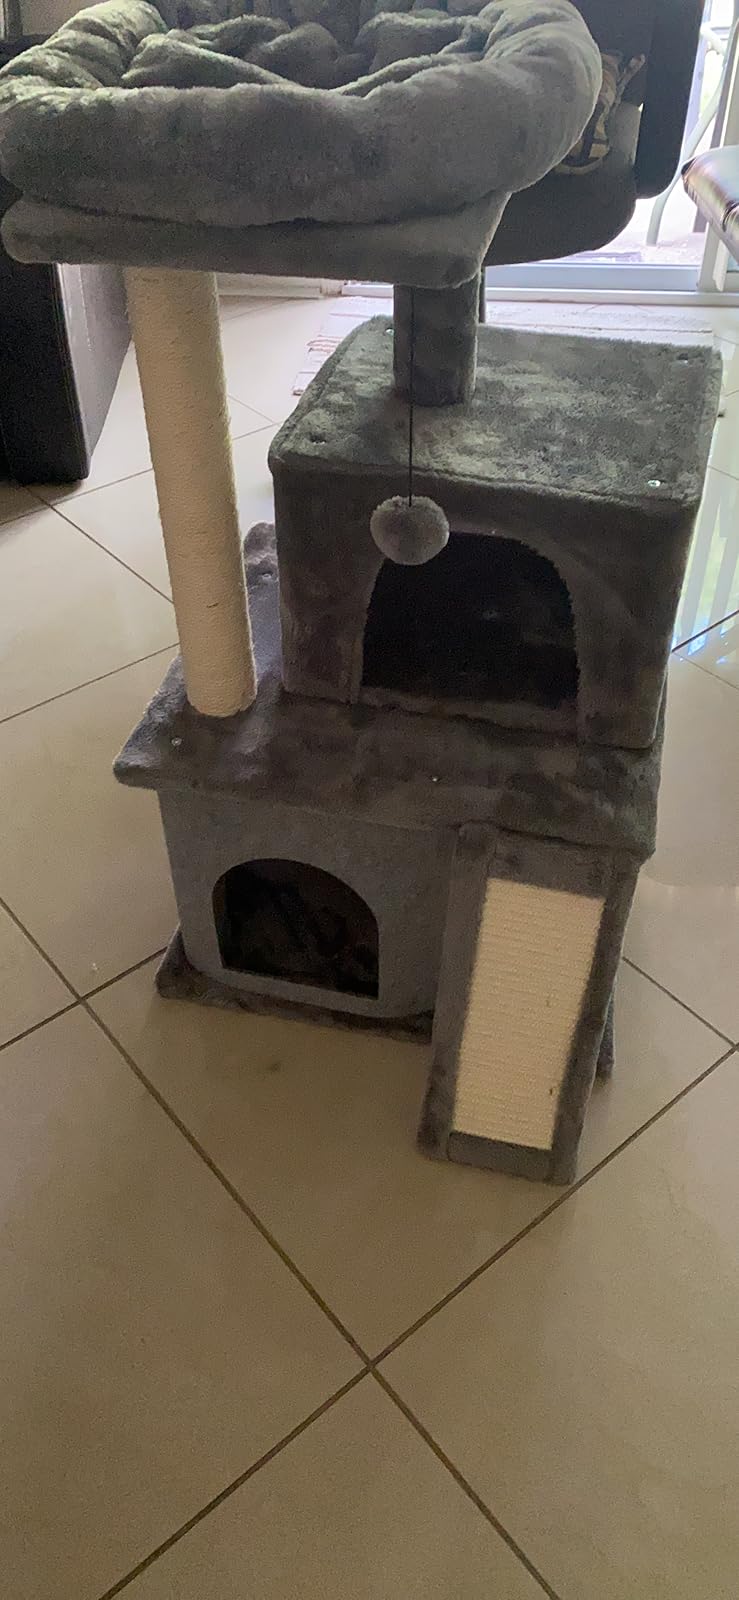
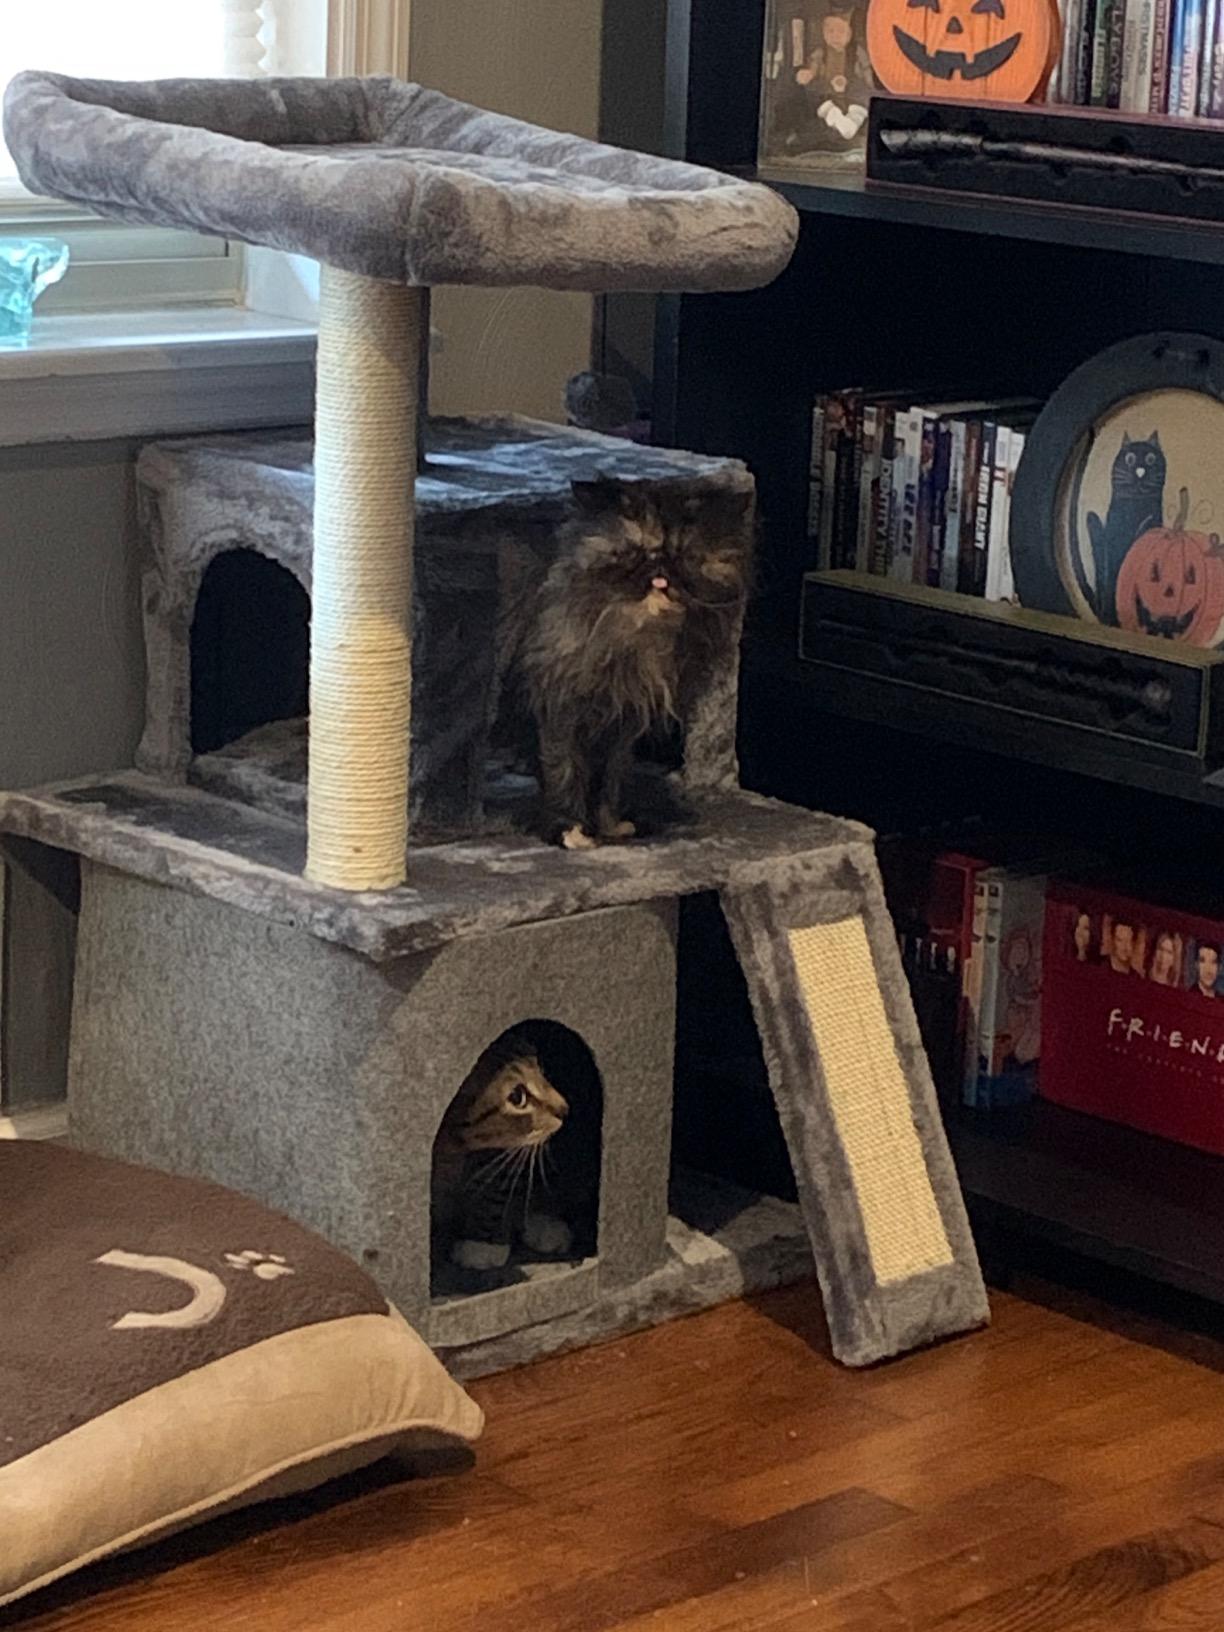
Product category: items_cat tree
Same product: yes